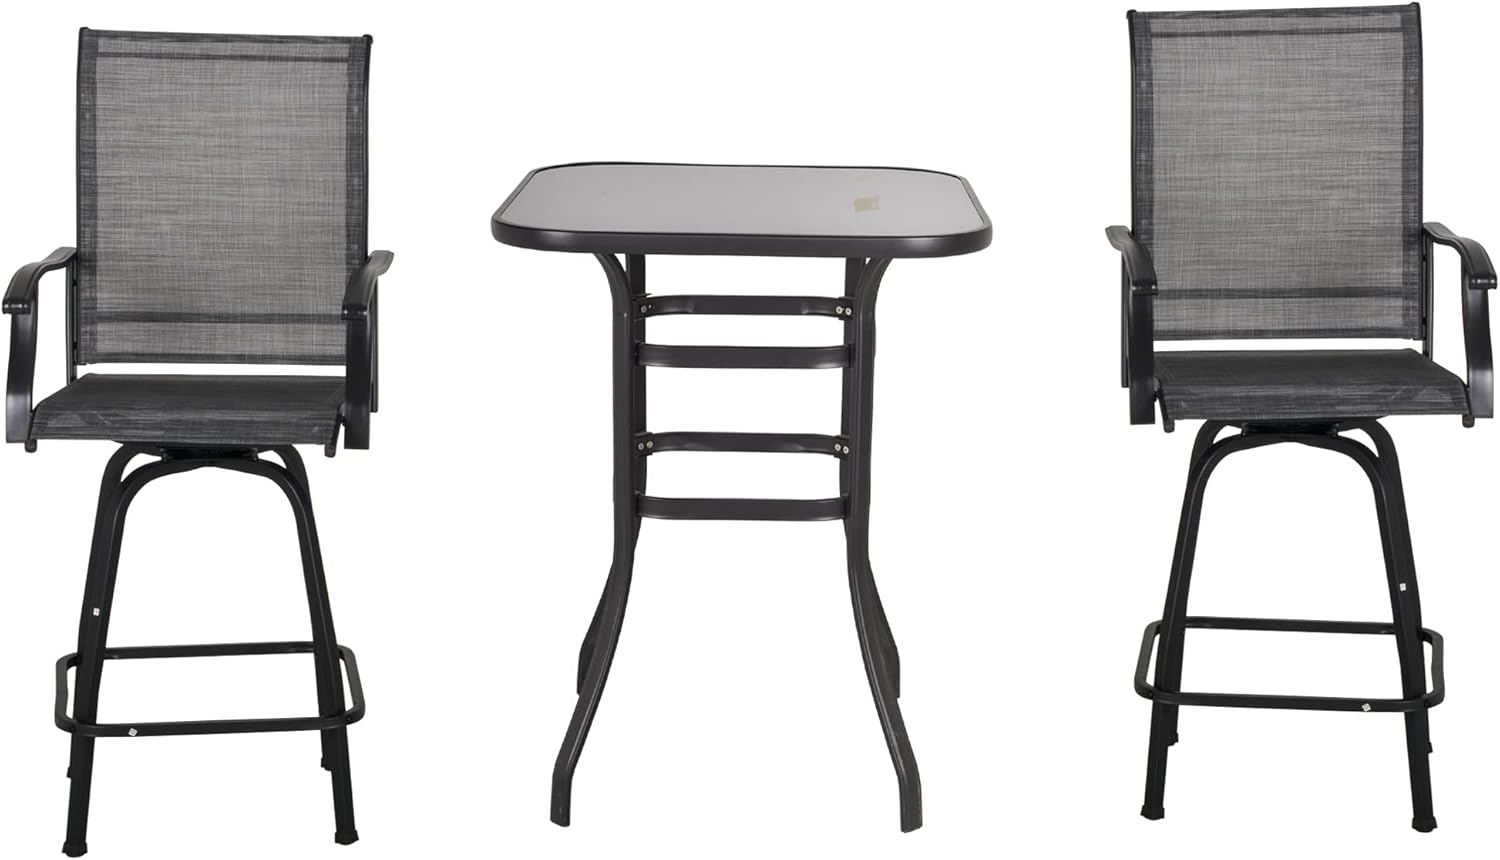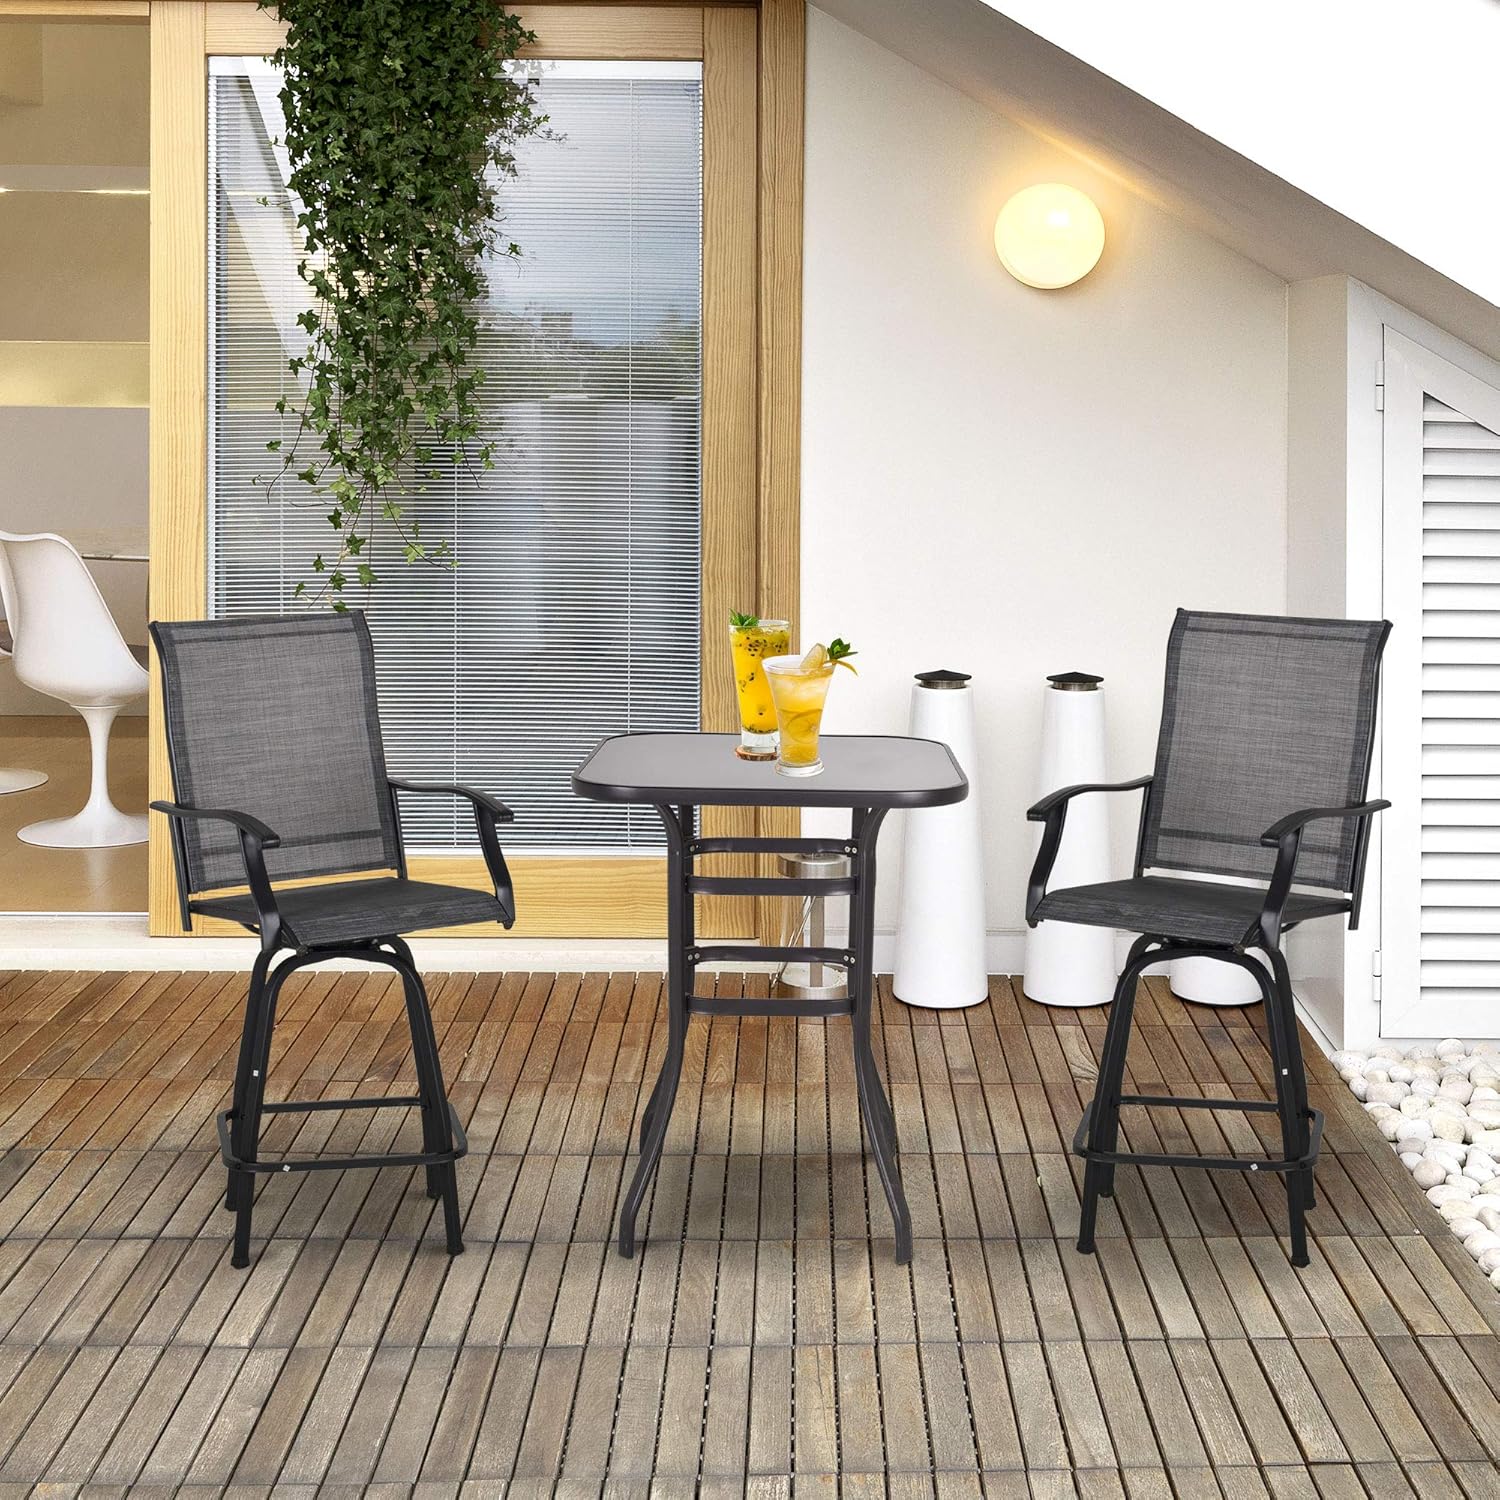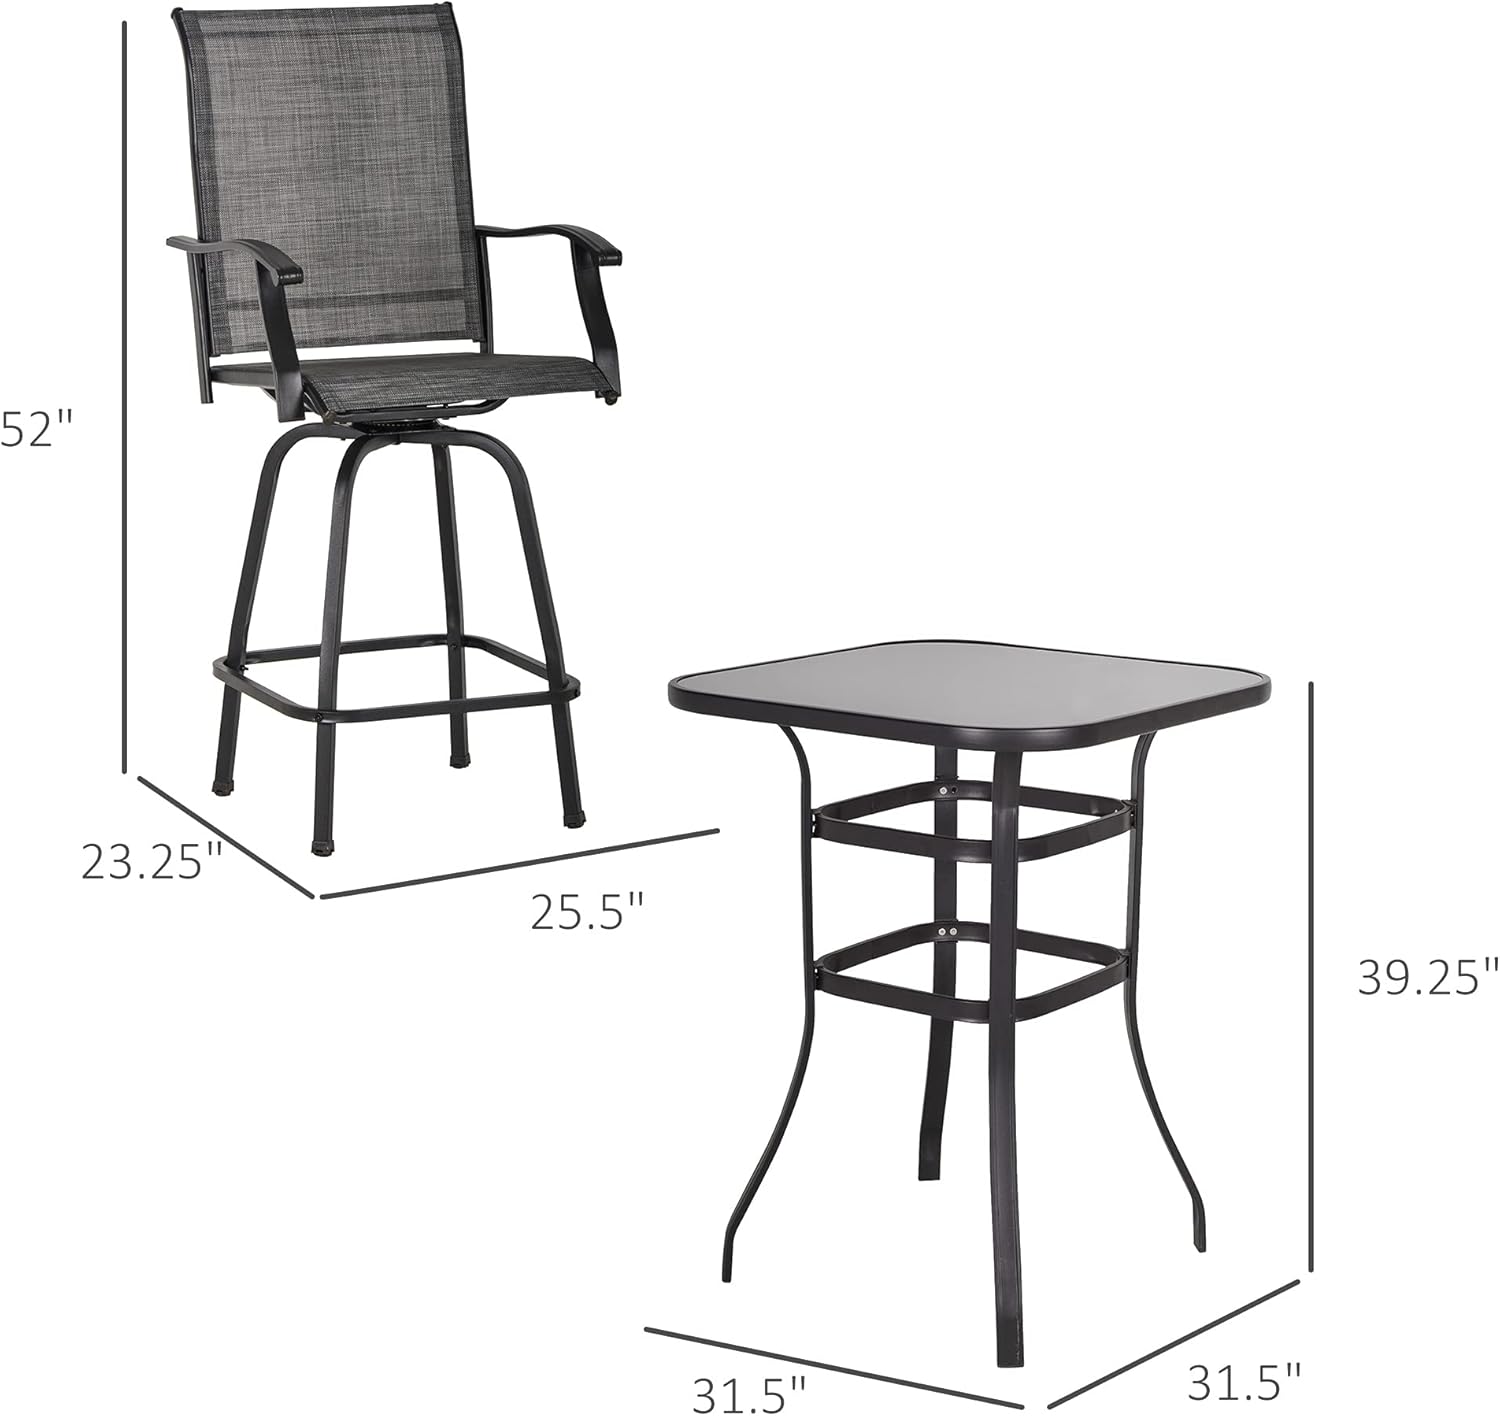
Outsunny 3 Piece Outdoor Patio Bar-Height Bar Set with Comfort Sling Fabric, Steel Frame, & Weather-Fighting, Grey
Category: Amazon Home
Description: Understatedly stylish and extremely comfortable, this three-piece patio outdoor table set has it all. With two swivel stools and a bar table, this patio set features a breathable mesh backrest and seat that ensure an upgraded comfort. Furthermore, the chairs can rotate 360° for even more convenience. The smooth tabletop of this bistro table set is made of black tempered glass, which brings elegant looking and simple cleaning. Check out this cafe bistro table set, a fantastic addition for your garden and outdoor areas. Features: ● Three-piece set equipped with two swivel stools and a bar table ● Fits garden, patio, poolside, deck, and other outdoor spaces ● Breathable mesh seat and backrest make cool on summer days ● 360° swivel stool allows easy rotating in all directions ● Tempered glass tabletop is elegant and simple to clean ● Made from steel for high stability and long-term using ● Assembly required Specifications: ● Color: Grey, Brown ● Material: Steel, Mesh ● Overall Dimensions: 31.5" L x 31.5" W x 39.25" H (Table), 25.5" W x 23.25" D x 52" H (Stool) ● Seat Size: 19" W x 19.75" D ● Seat Height: 29.5" ● Weight Capacity: 110 lbs (Table), 242 lbs (Stool) ● Item Label: 84B-468BN Package Includes: - 2 x Stool - 1 x Table - 1 x Manual
Features: 3 PIECES PATIO BAR SET: This outdoor table set includes two swivel bar stools and a bar table with a tempered glass top. This is ideal for having brunch on the porch or catching up with friends in the sun. | BREATHABLE MESH SEAT & BACK: The ventilating mesh seat and backrest of this patio set offers a comfortable sitting experience. The breathable surface makes allows you to be cool on hot summer days, | SWIVEL STOOL & ELEGANT TABLE: The 360° swivel stool provides easy rotation in all directions. Furthermore, the elegant smooth tempered glass tabletop allows for simple cleaning and maintenance. | SOLID CONSTRUCTION: This cafe bar table set is crafted from quality steel for high stability. Furthermore, this makes it able to withstand water and UV rays, allowing for all-weather use. | OUTDOOR PATIO BARTABLE SET DIMENSIONS: Overall Dimensions: 31.5" L x 31.5" W x 39.25" H(Table), 25.5" W x 23.25" D x 52" H (Stool), Weight Capacity: 110 lbs (Table), 242 lbs (Stool)